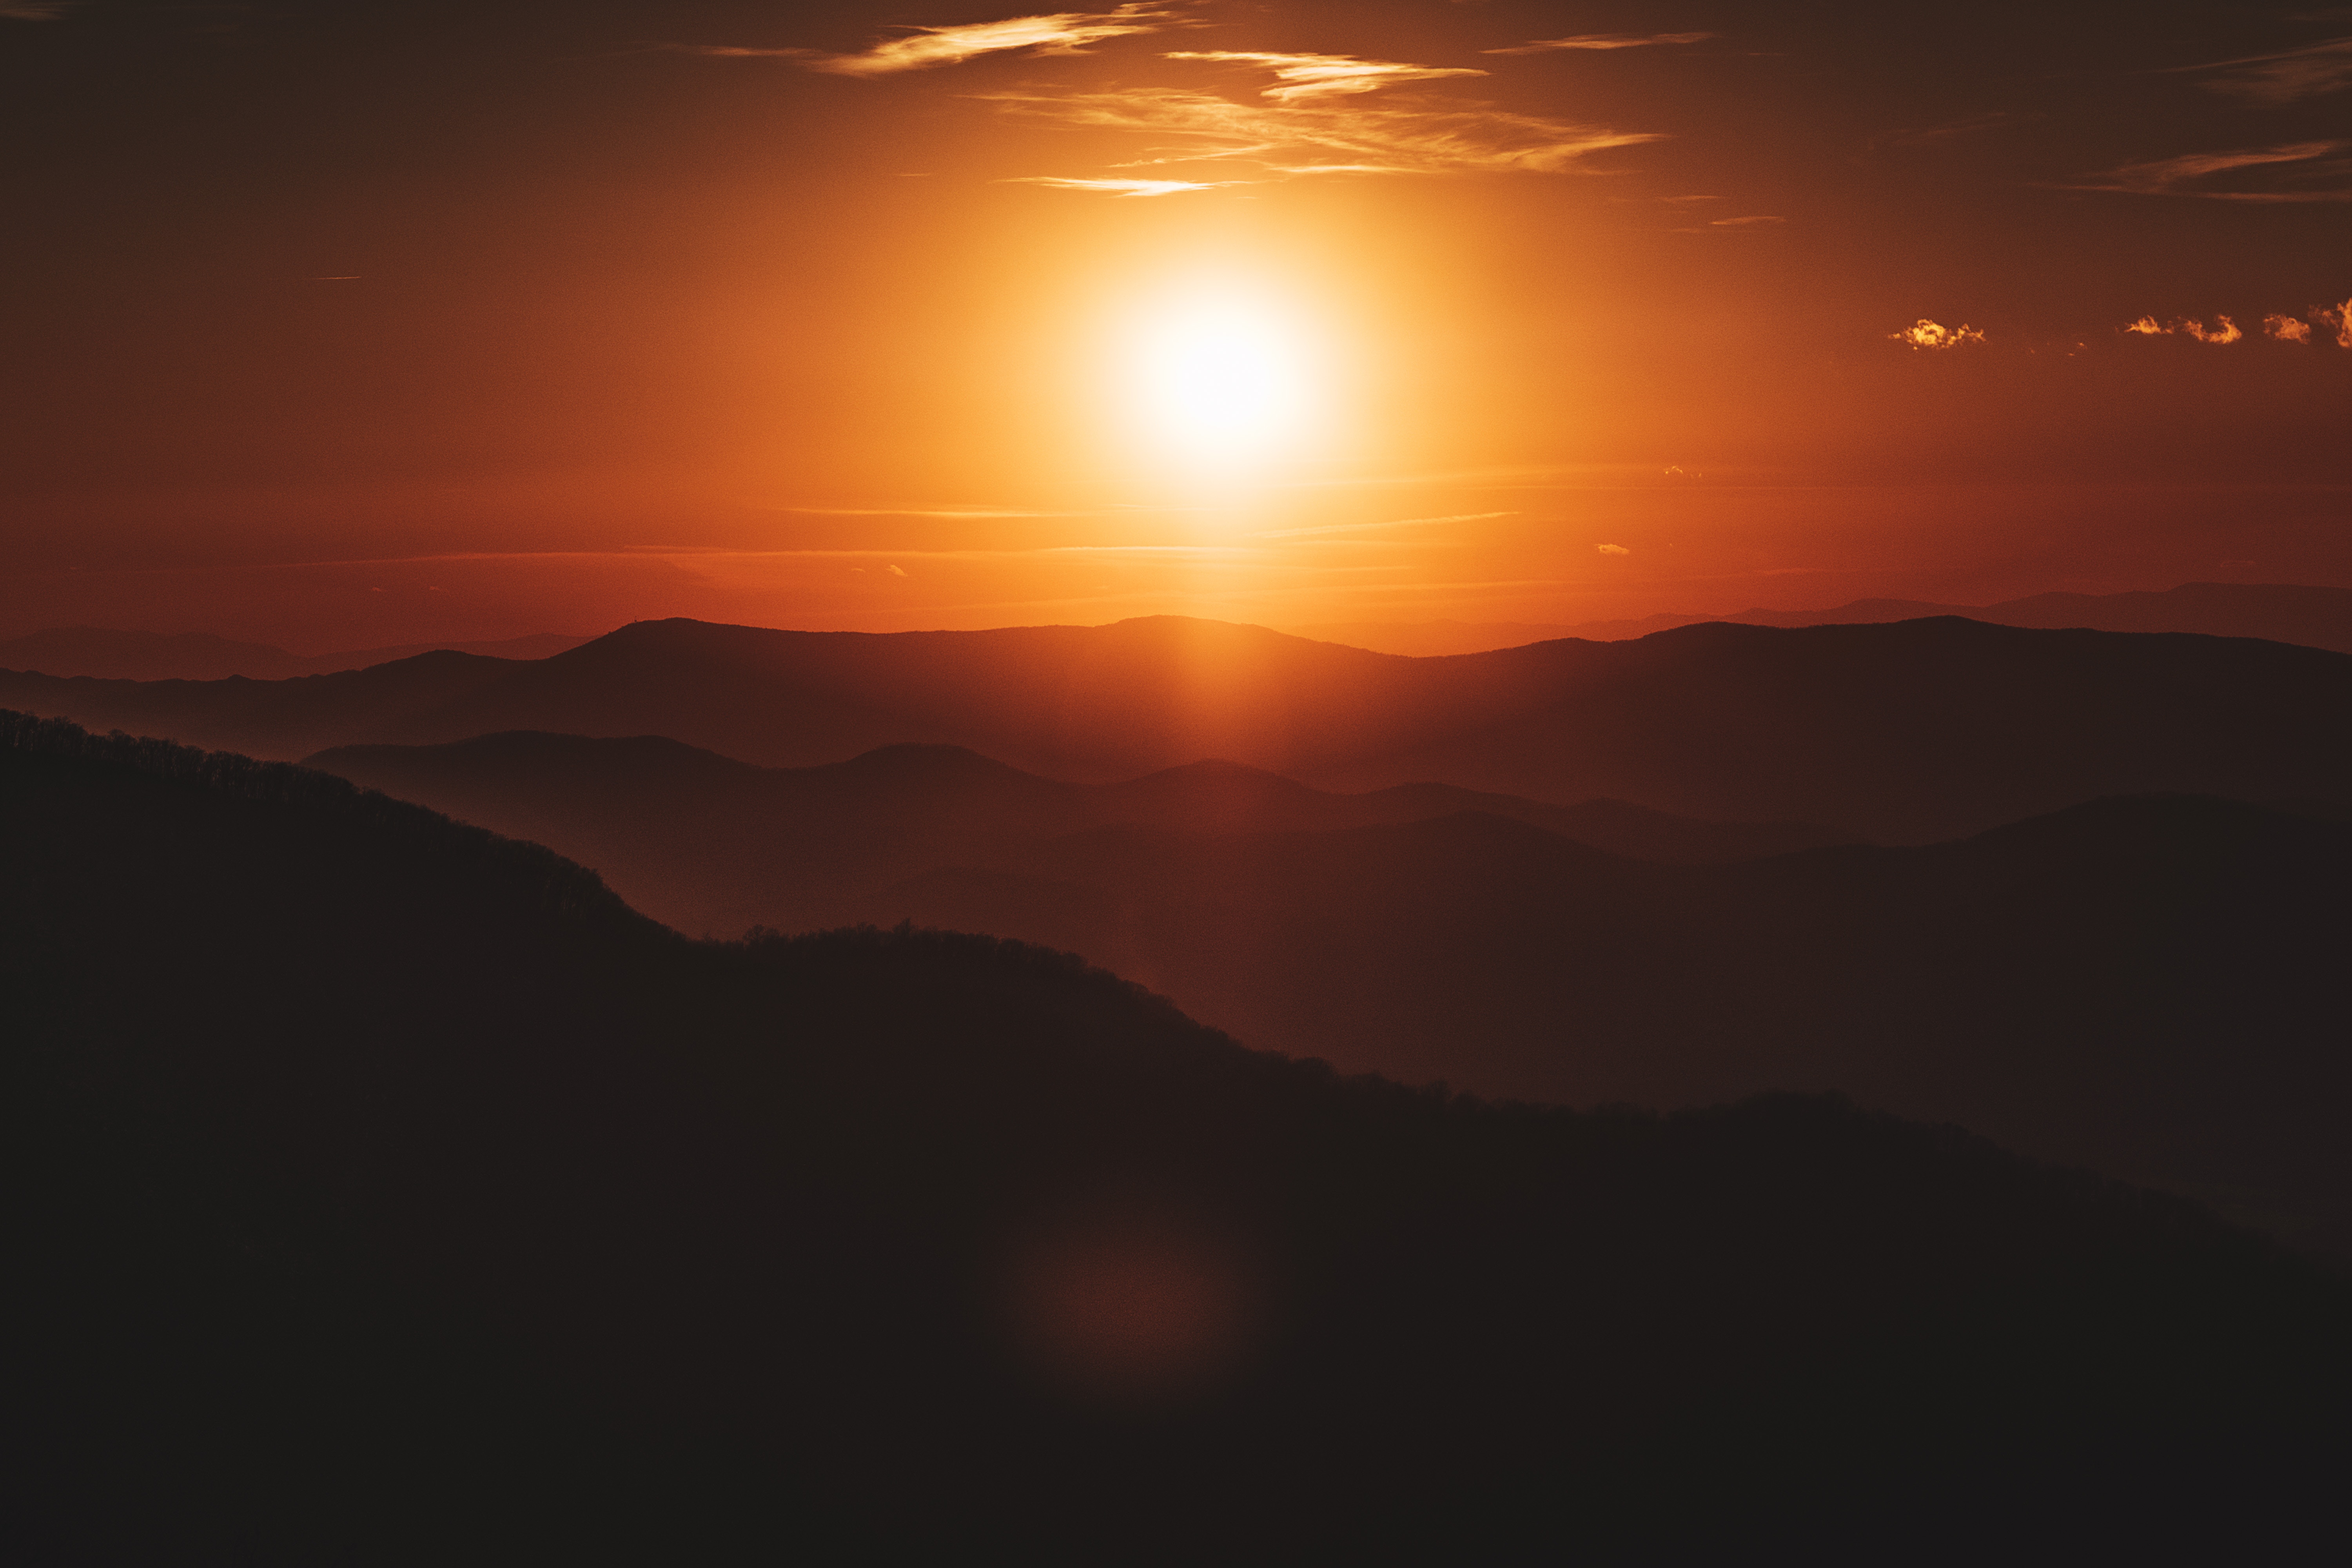
landscape, horizon, sky, sun, sunrise, sunset, sunlight, morning, hill, dawn, atmosphere, dusk, evening, calm, afterglow, astronomical object, computer wallpaper, red sky at morning, ecoregion